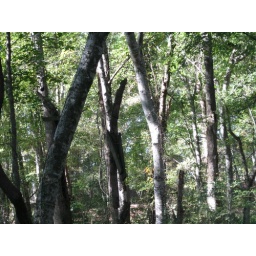
stick man hanged in tree with wire noose sends clear message